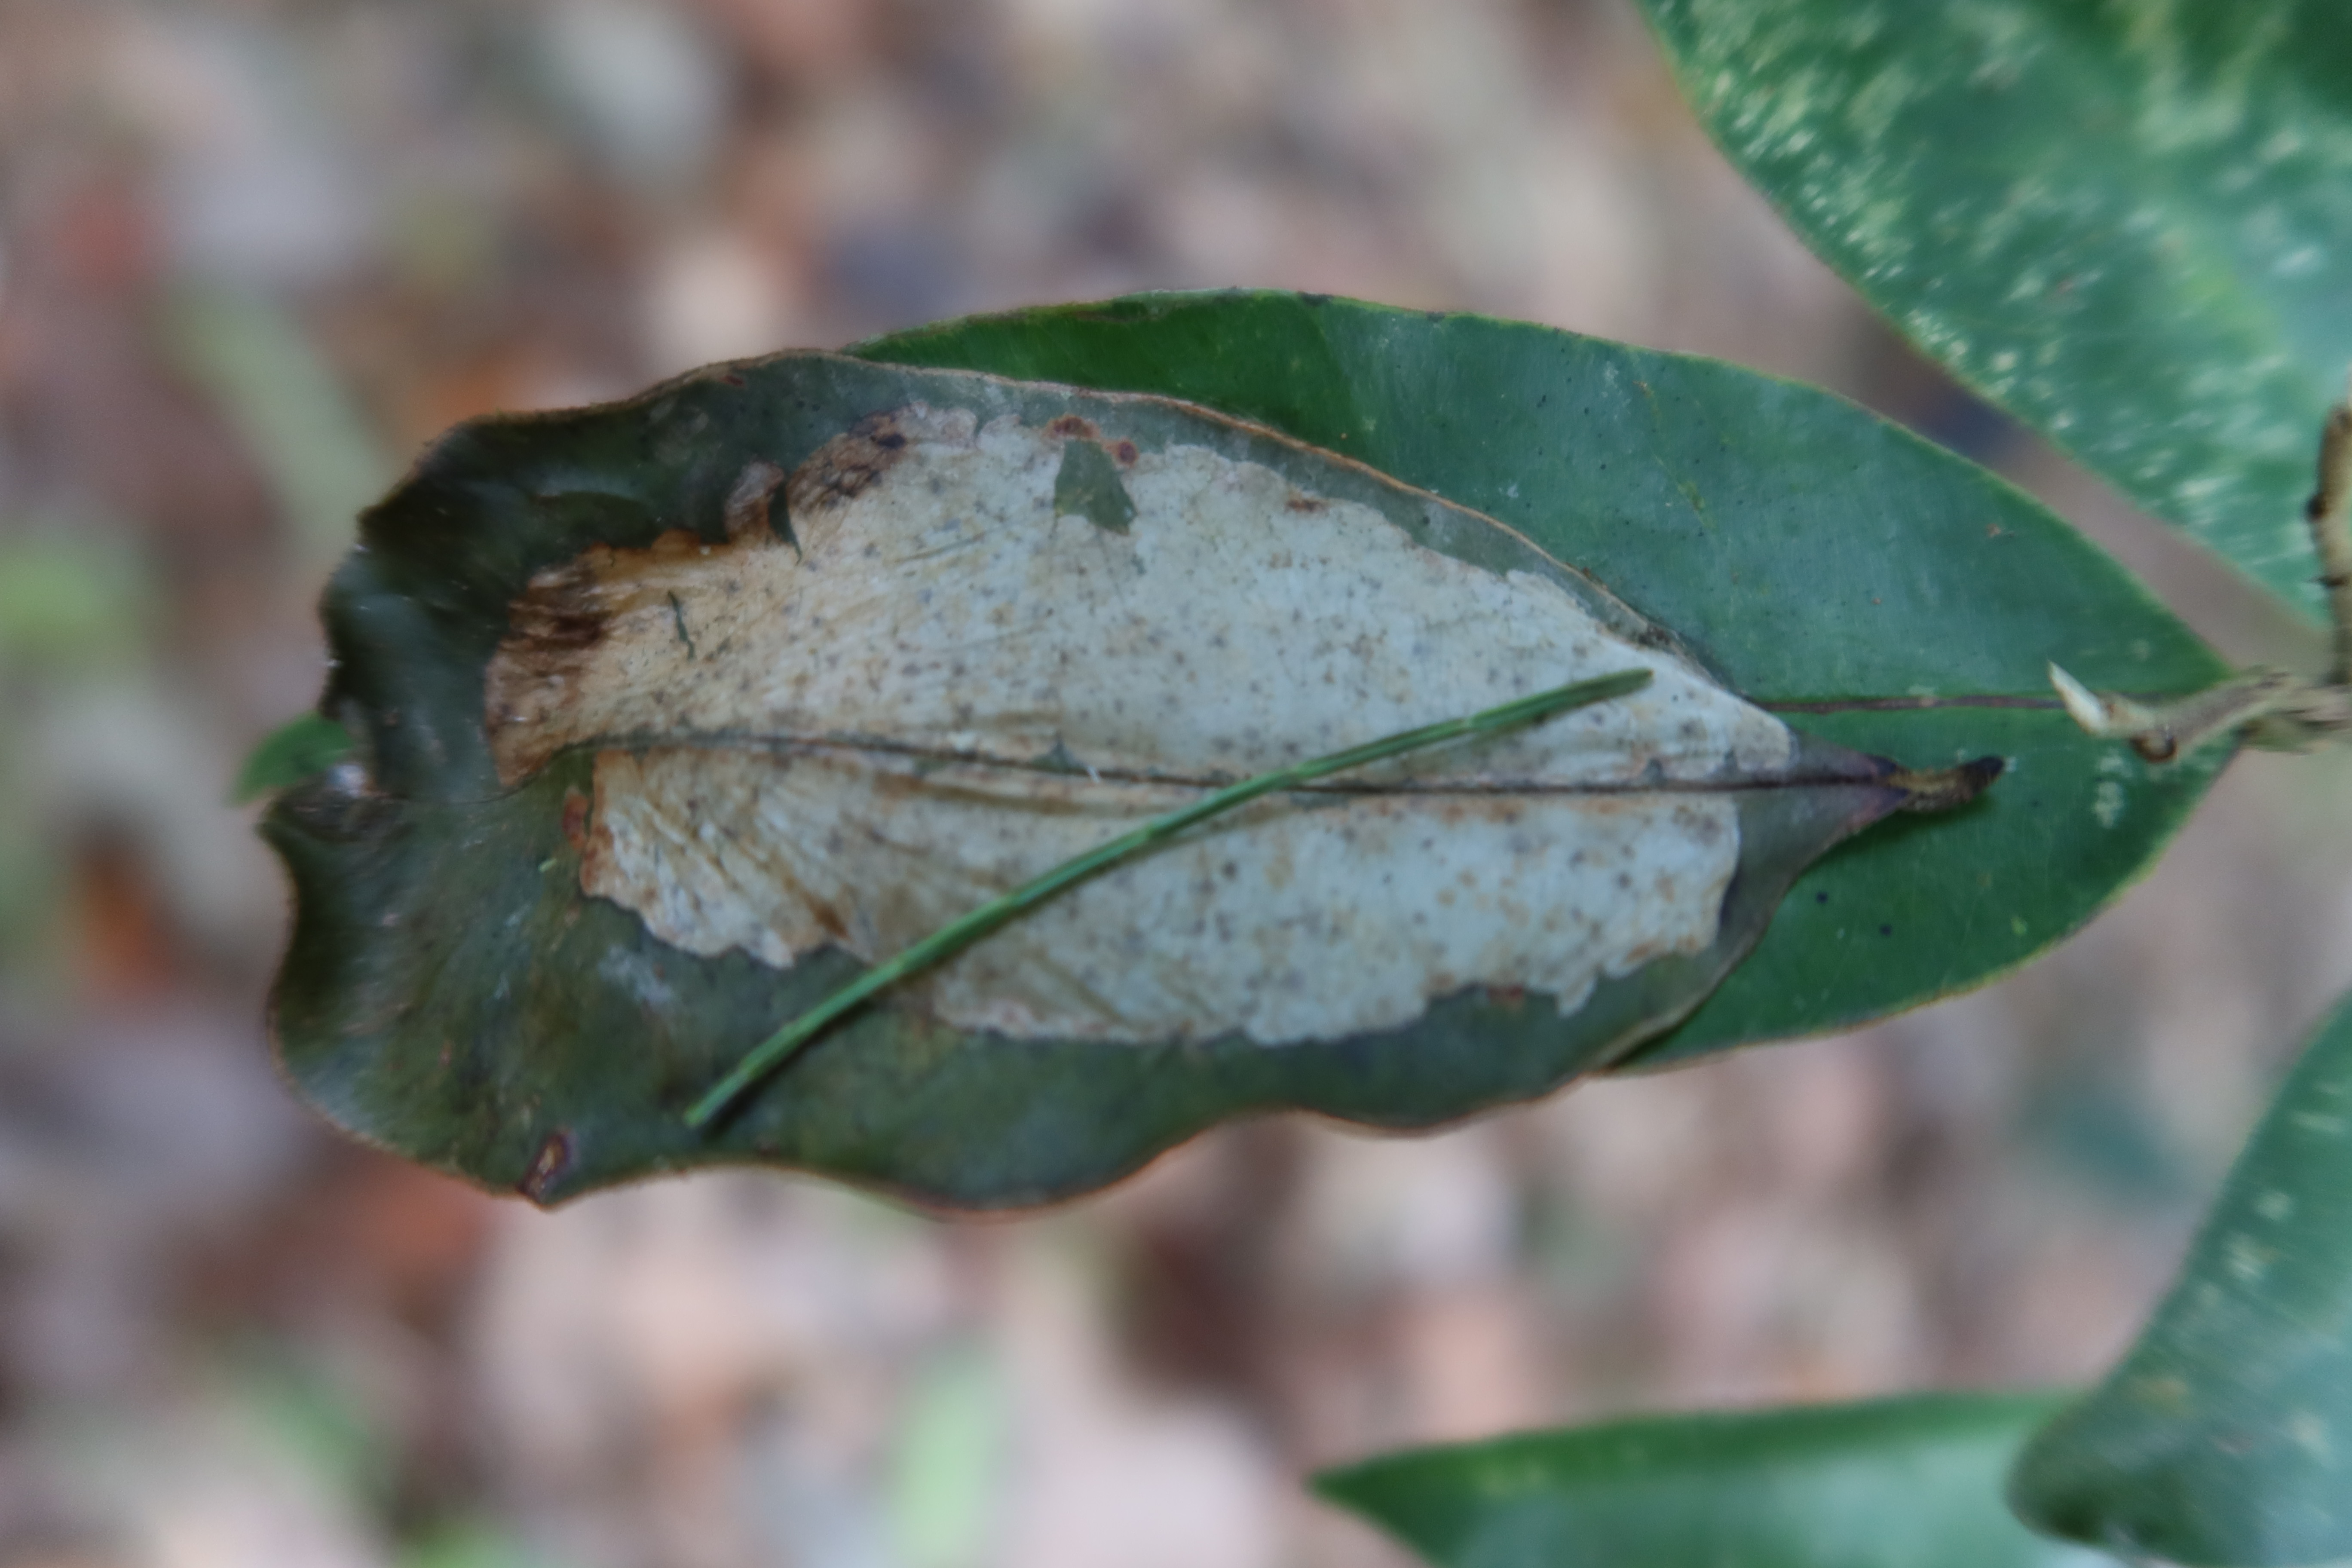
Label: Translucent lesion